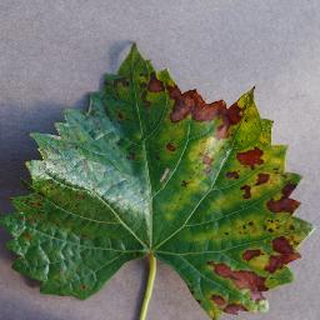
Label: grape_esca_black_measles